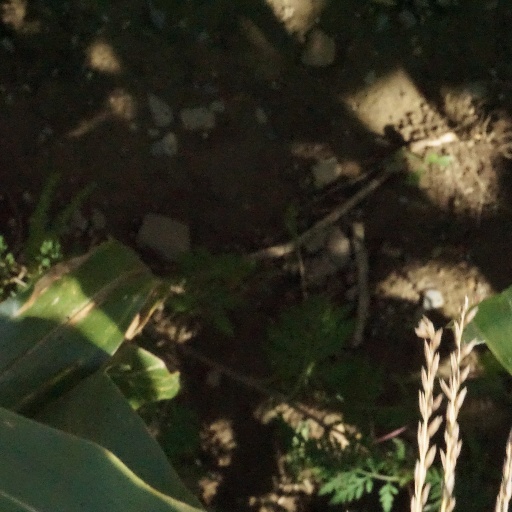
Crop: maize; corn